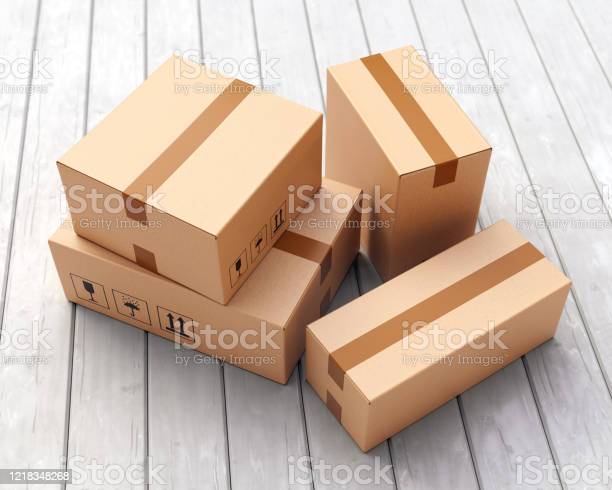
Label: cardboard